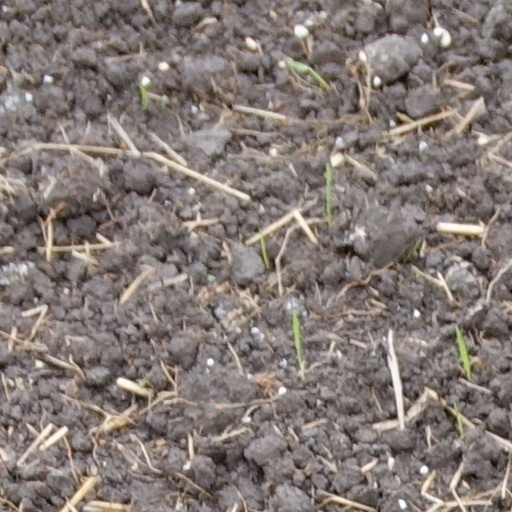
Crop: wheat